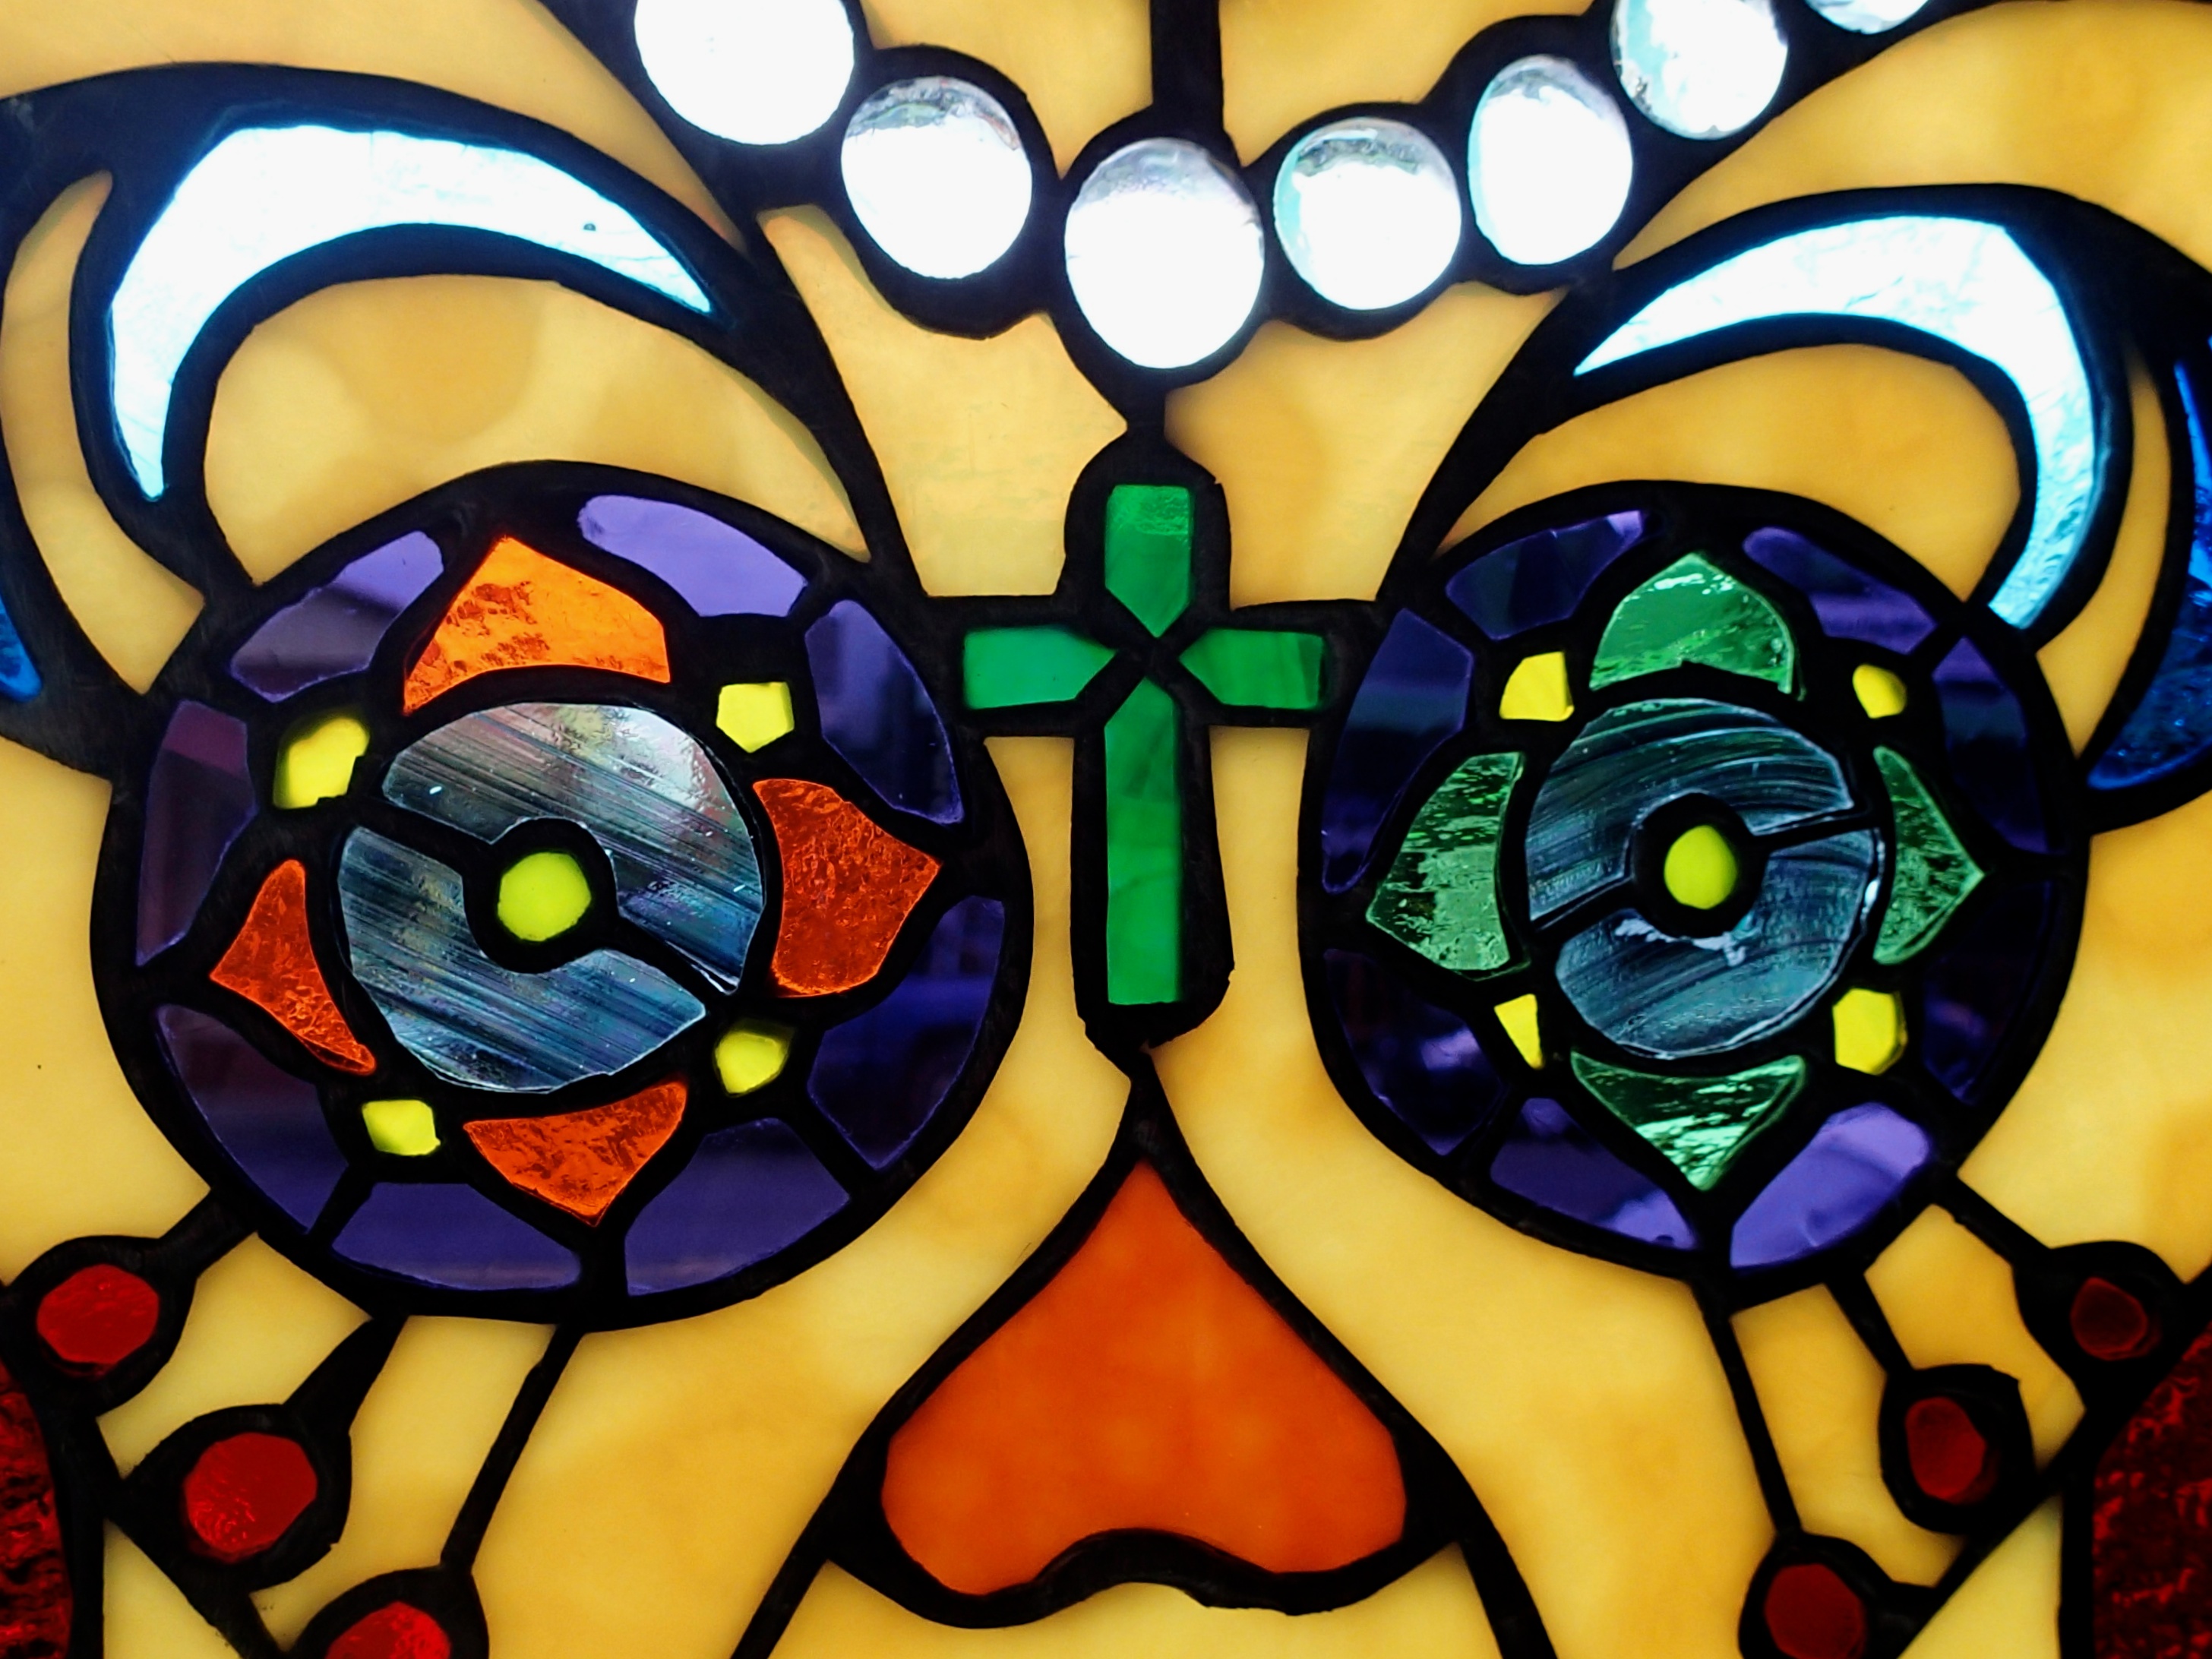
window, glass, material, stained glass, circle, symmetry